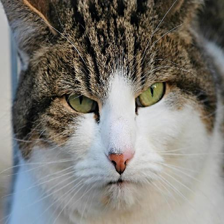
Label: animals